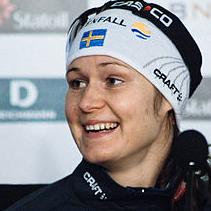
Age: 27